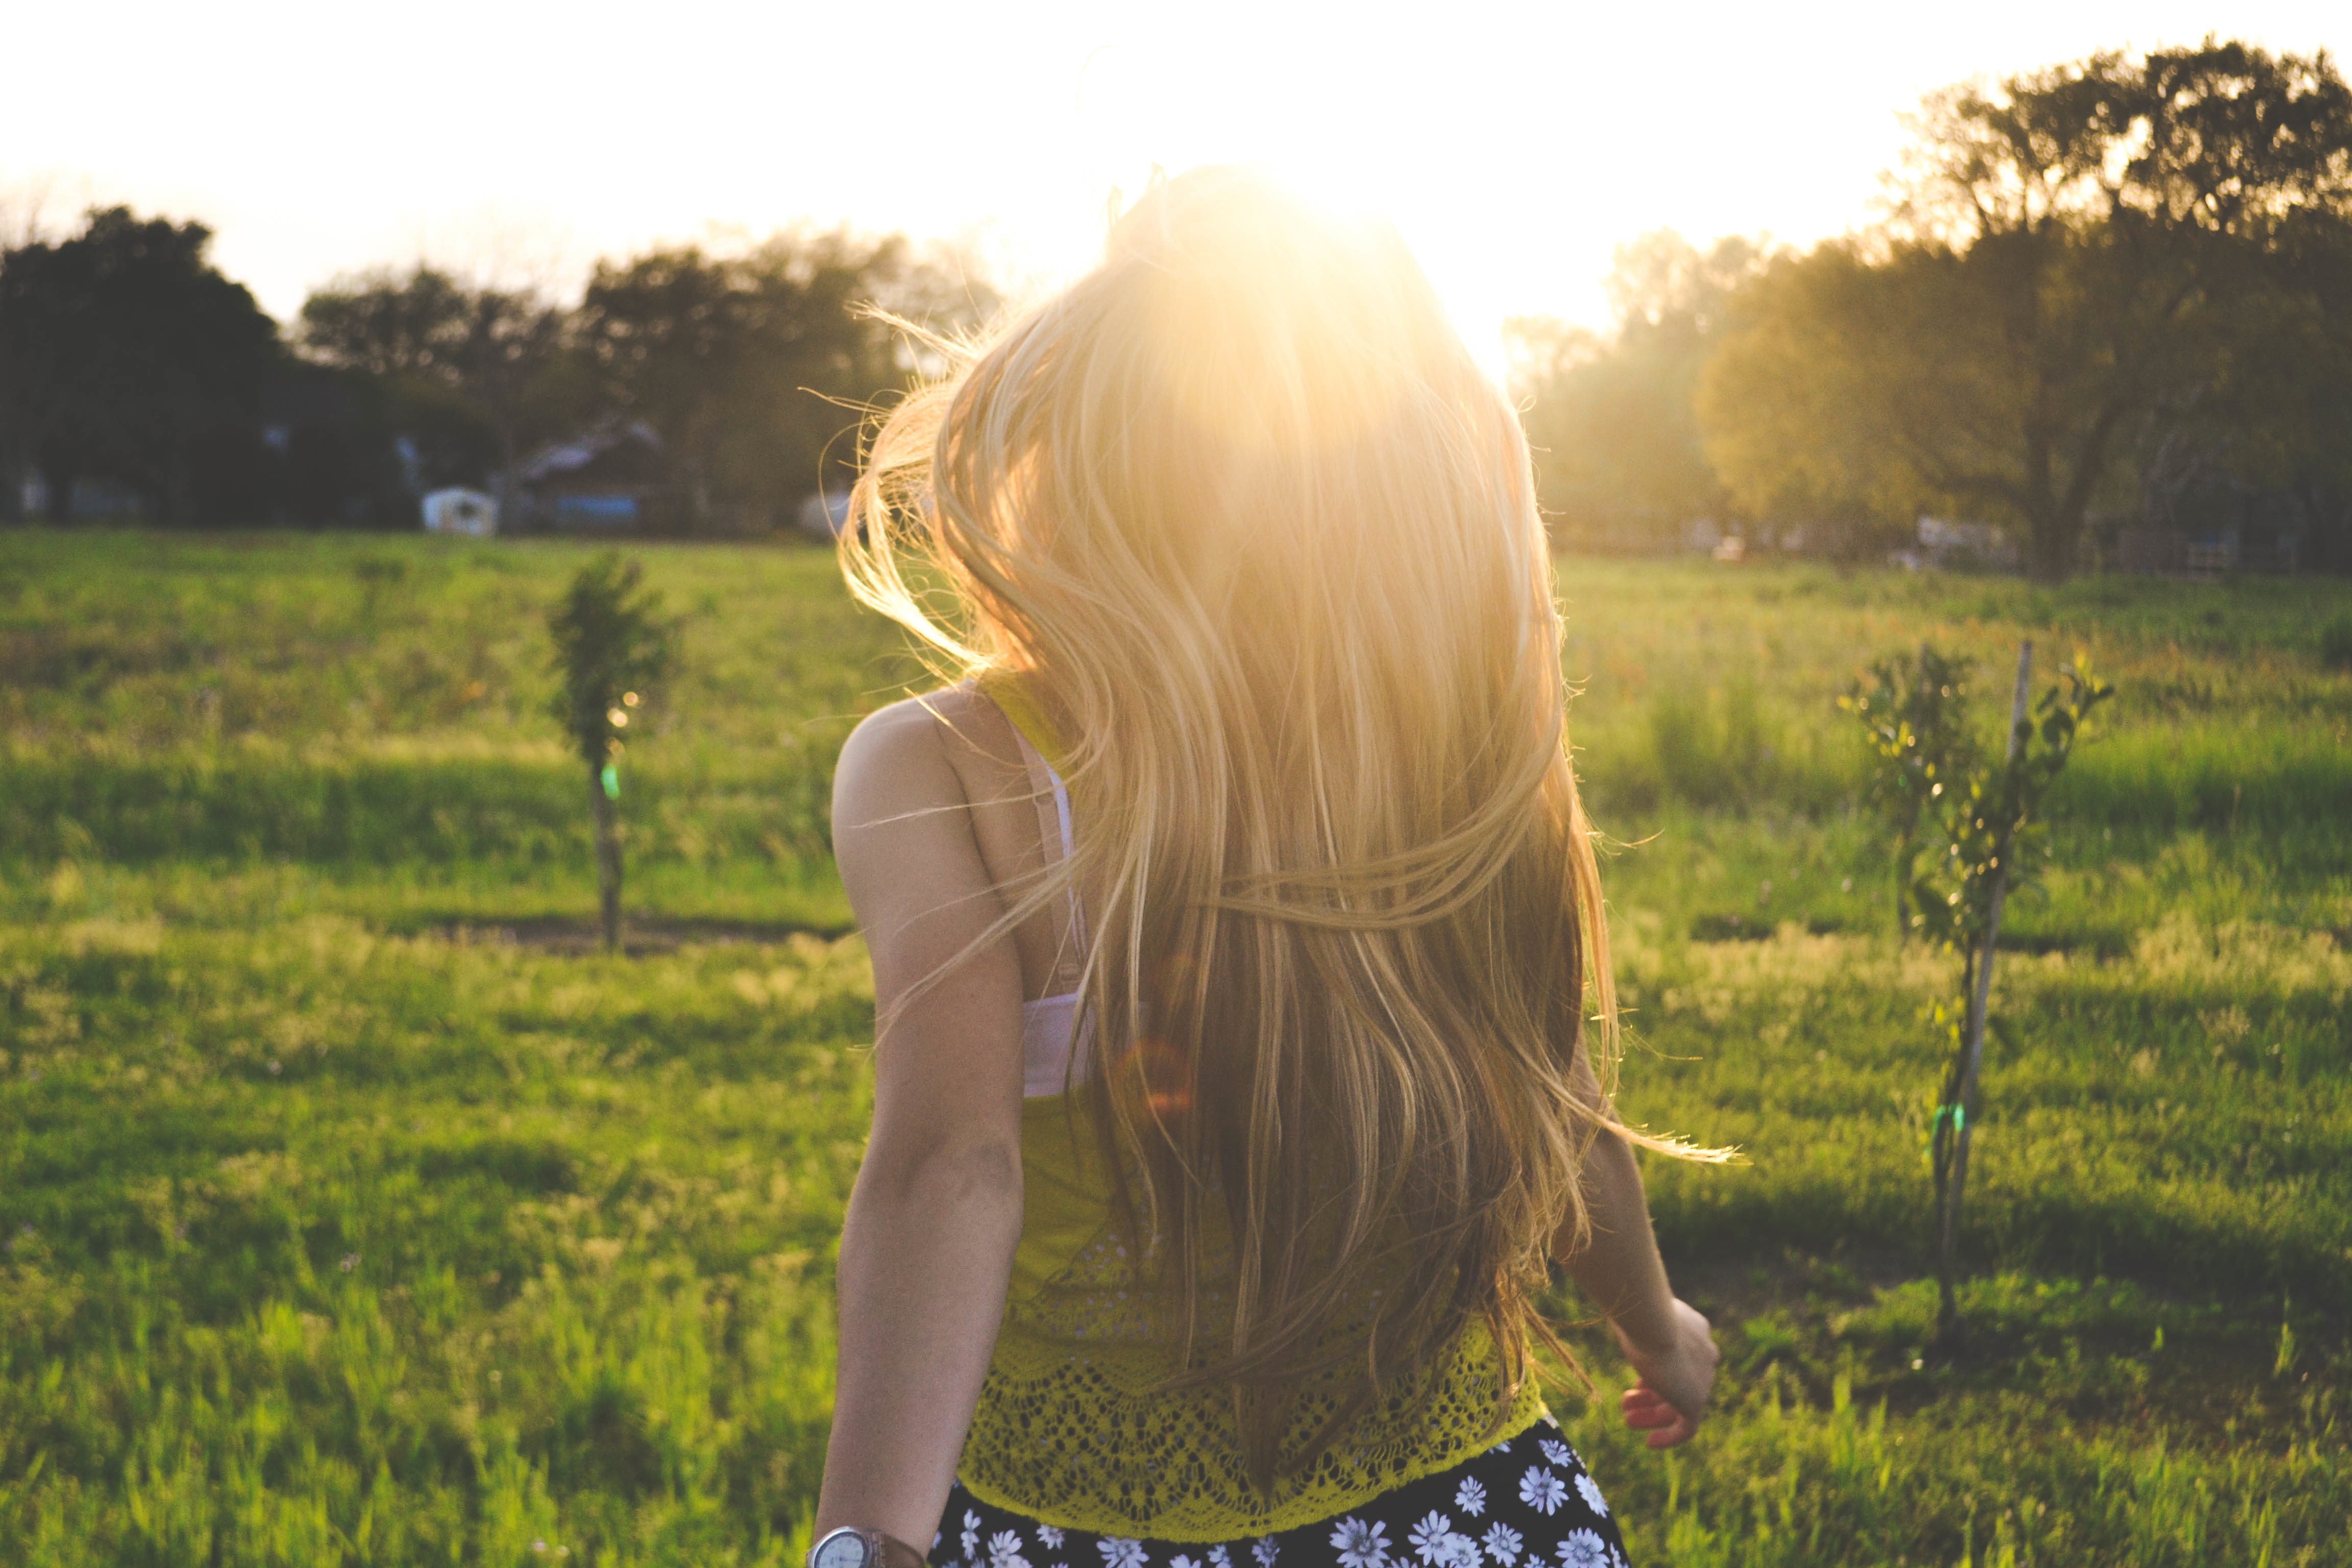
grass, girl, field, photography, meadow, sunlight, flower, running, child, yellow, smile, dress, happy, beauty, blond, emotion, interaction